Daniel Steckel House

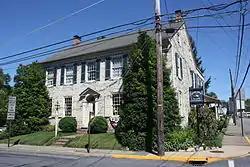
Daniel Steckel House. August 2013.

Daniel Steckel House is a historic home located at Bath, Northampton County, Pennsylvania. It was built in 1803, and is a -story Federal style limestone dwelling. It has an early 19th-century brick addition housing a bake oven, and a frame addition built between 1885 and 1918. It features two end-wall brick chimneys, and more than 85 percent of the interior fabric remains intact. It was built as a showplace for the developing settlement of Bath. The house is open as a bed and breakfast.